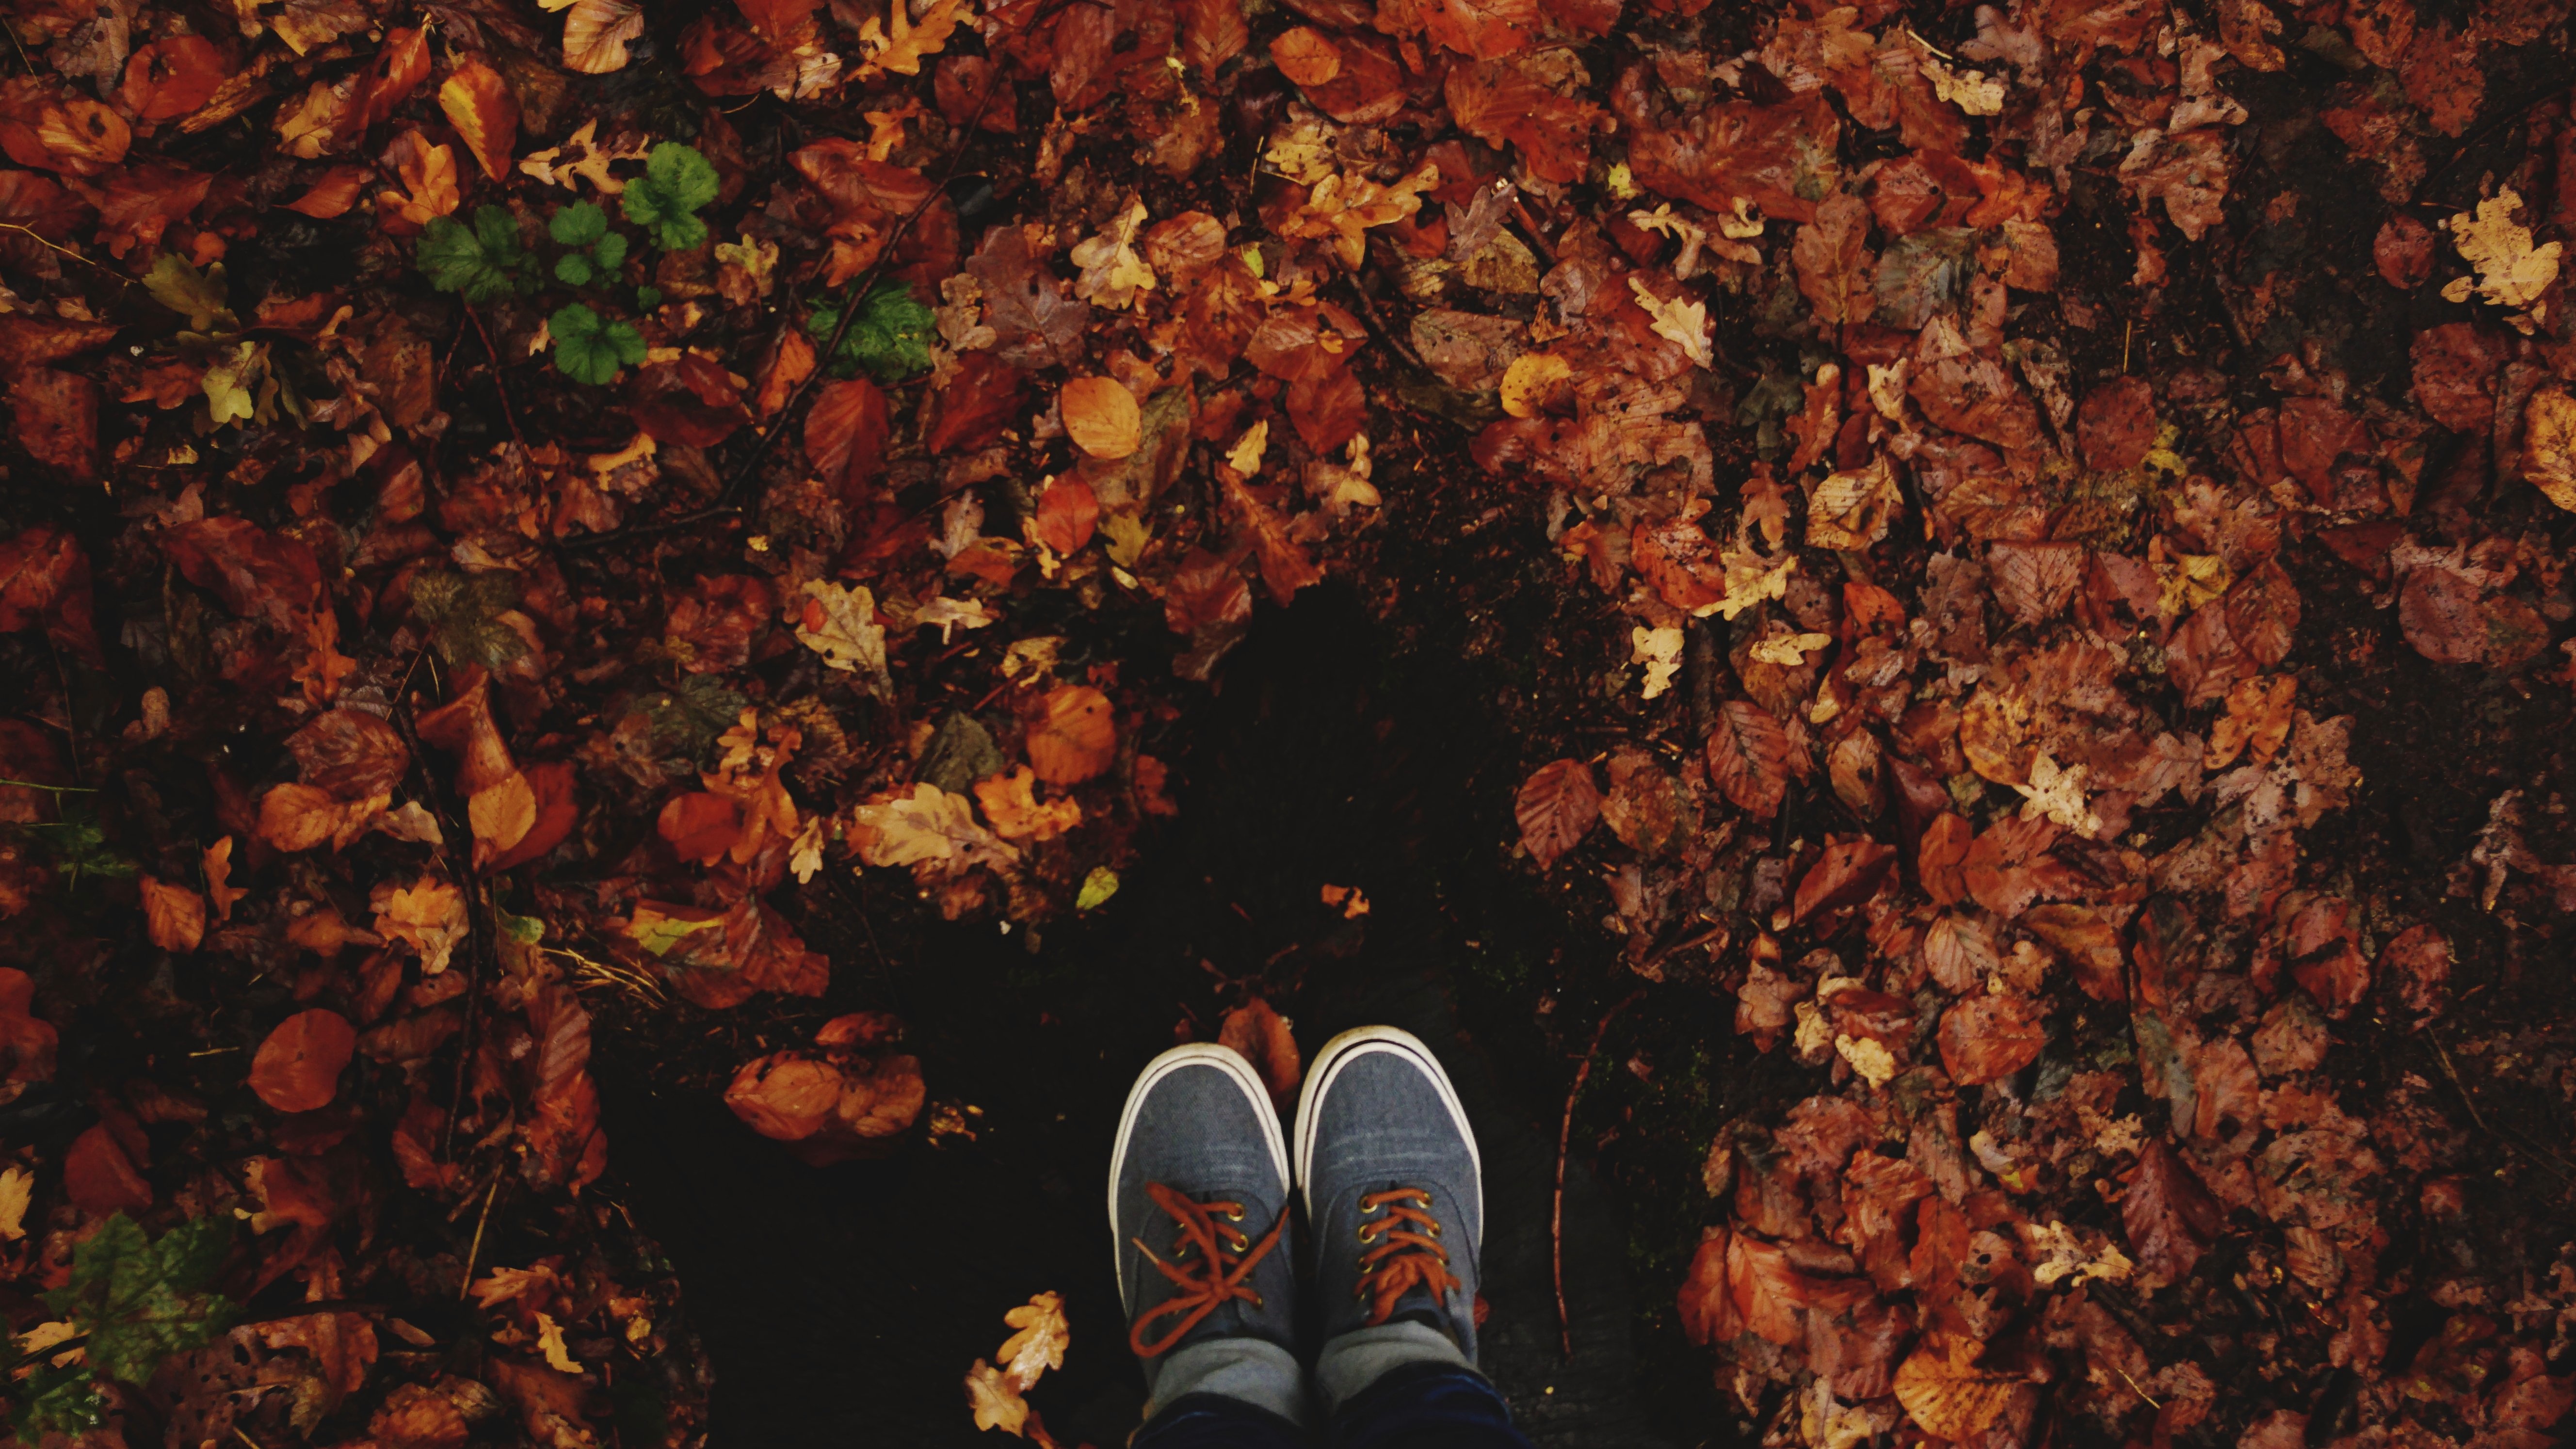
tree, leaf, autumn, season